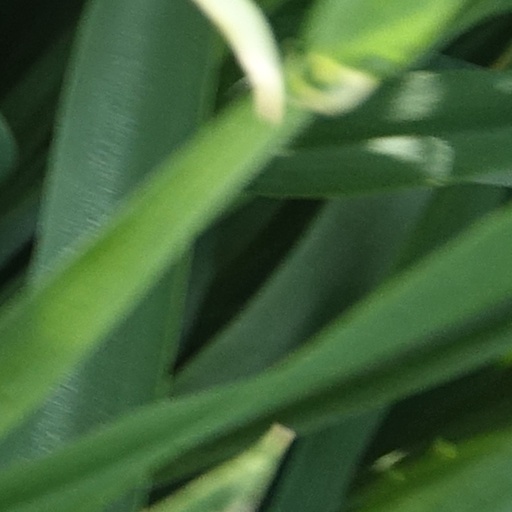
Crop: wheat